Audio system measurements

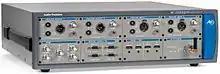
Audio Precision APx525 analyzer for making audio system measurements

Audio system measurements are used to quantify audio system performance. These measurements are made for several purposes. Designers take measurements to specify the performance of a piece of equipment. Maintenance engineers make them to ensure equipment is still working to specification, or to ensure that the cumulative defects of an audio path are within limits considered acceptable. Audio system measurements often accommodate psychoacoustic principles to measure the system in a way that relates to human hearing.